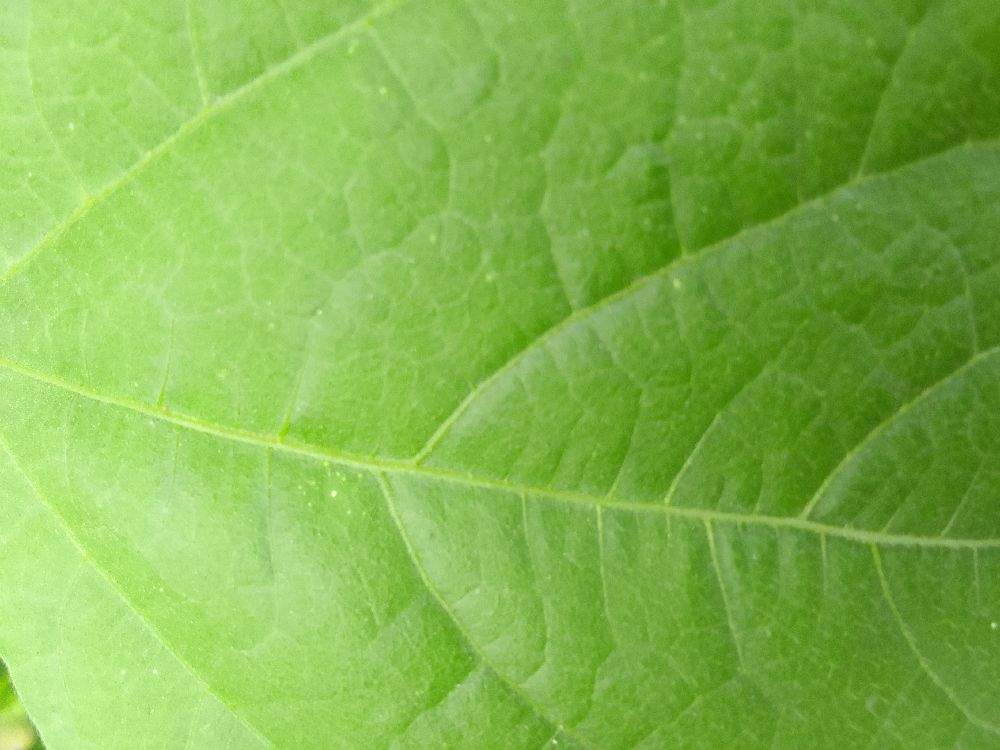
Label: healthy